London Underground

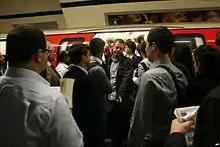
An overcrowded Northern line train. Overcrowding is a regular problem for Tube passengers, especially during peak hours.

The Underground received £2.669billion in fares in 2016/17 and uses Transport for London's zonal fare system to calculate fares. There are nine zones with zone 1 being the central zone, which includes the loop of the Circle line with a few stations to the south of River Thames. The only London Underground stations in Zones 7 to 9 are on the Metropolitan line beyond Moor Park, outside London region. Some stations are in two zones, and the cheapest fare applies. Paper tickets, the contactless Oyster cards, contactless debit or credit cards and Apple Pay and Android Pay smartphones and watches can be used for travel. Single and return tickets are available in either format, but Travelcards (season tickets) for longer than a day are available only on Oyster cards.